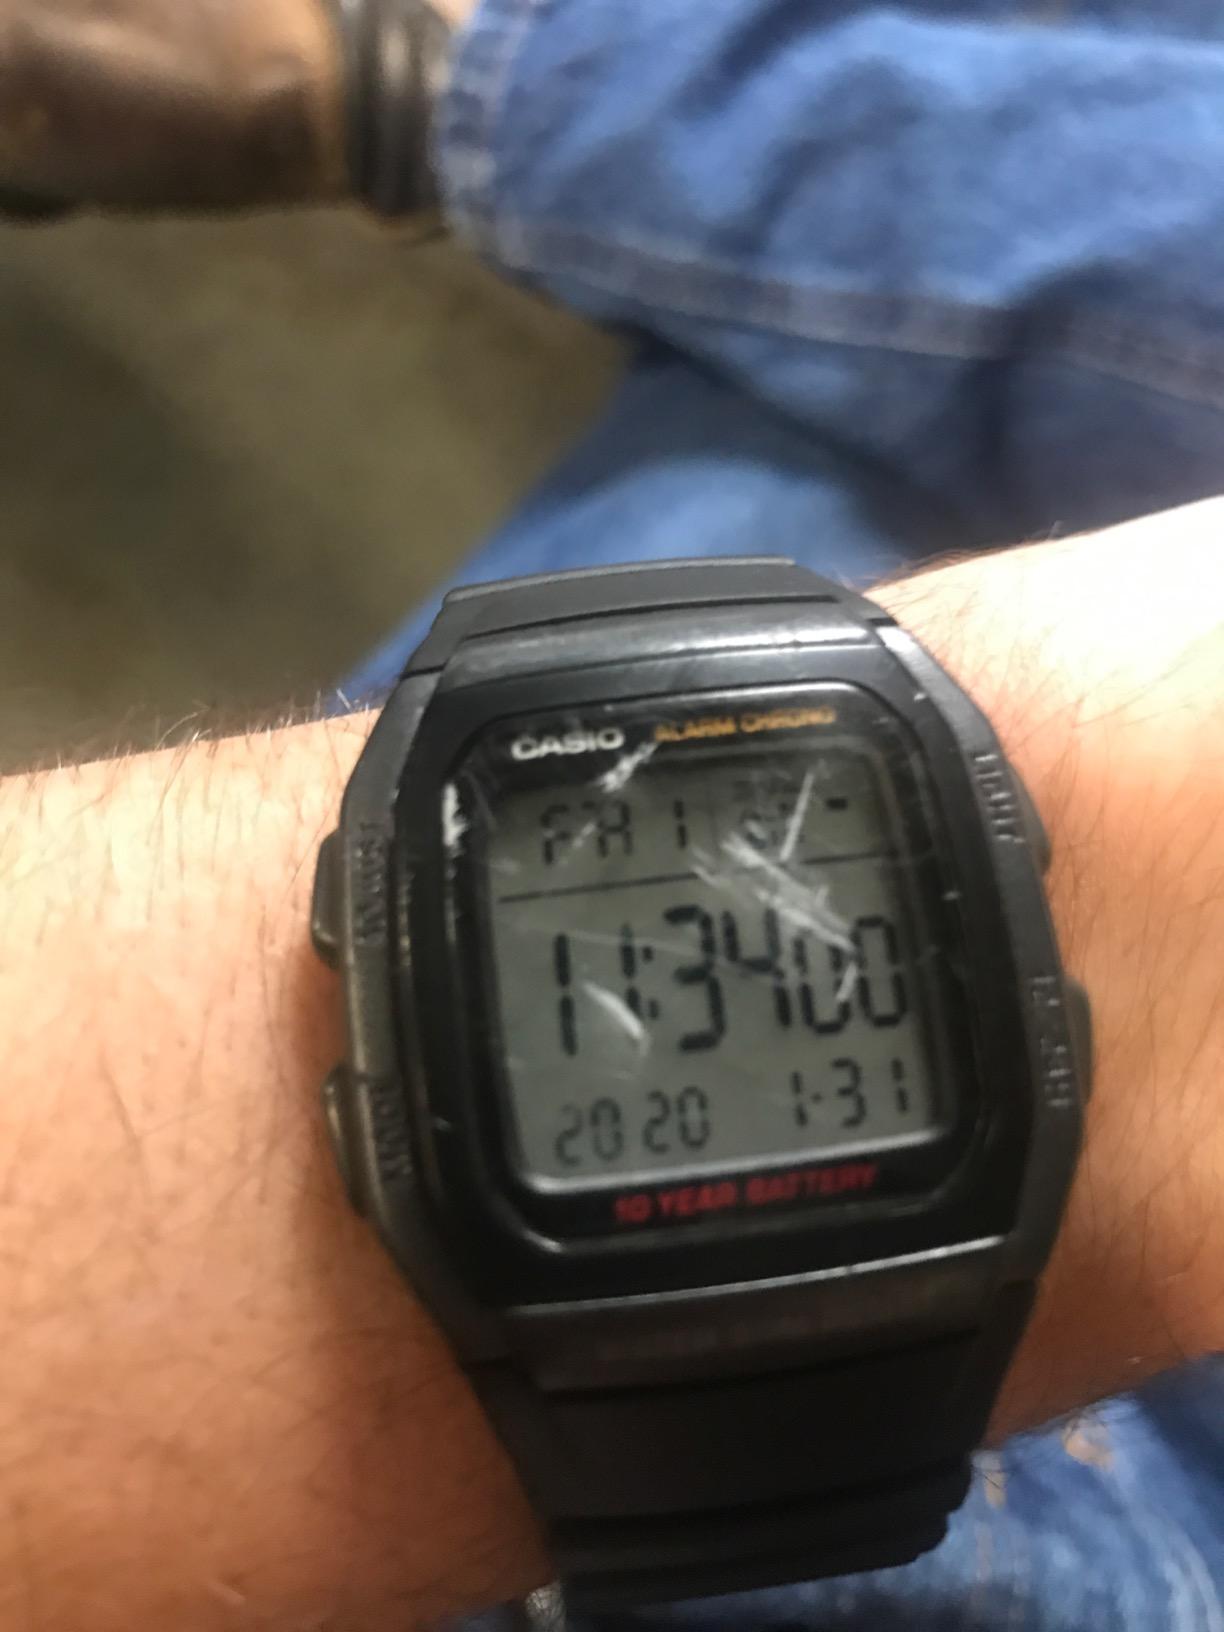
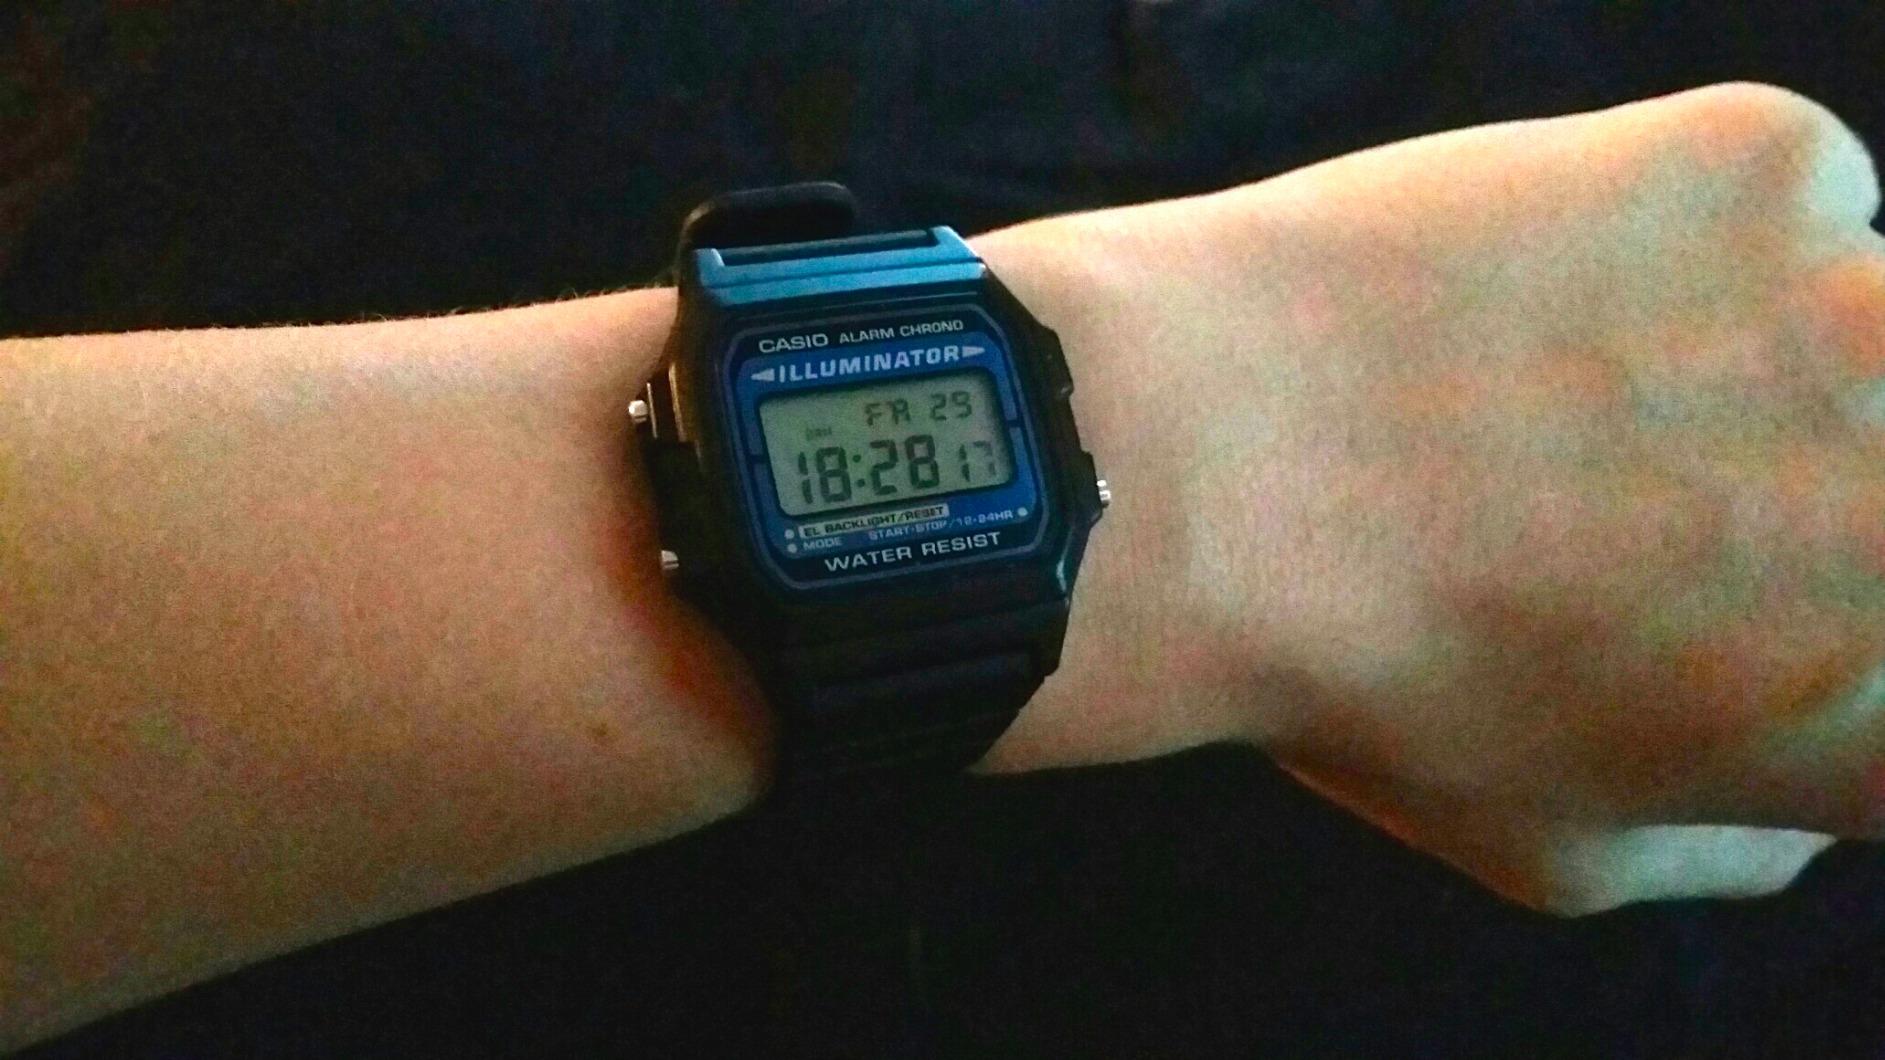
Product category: accessories_watch
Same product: no